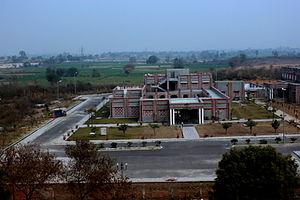
L'Institut indien de management de Lucknow ou IIM Lucknow, situé à Lucknow est un Institut indien de management situé à Lucknow dans l'État de l'Uttar Pradesh.